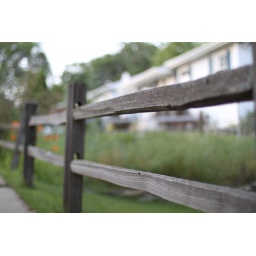
This is the fence outside my grandparents house in North Dakota. One of my first pictures with my first decent camera.